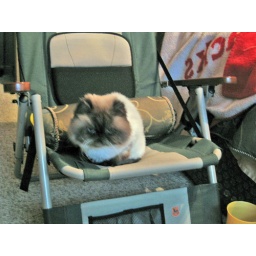
This is what happens when you leave your chair in my house